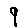
Label: 9